Ulster and Delaware Railroad

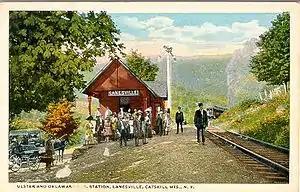
The railroad station at Lanesville, New York

Cornell got the idea for another railroad that would start at the U&D junction in Phoenicia and go up along the Stony Clove Valley to the bustling village of Hunter. He decided to name it the Stony Clove and Catskill Mountain Railroad. Unlike the U & D, it would utilize a narrow gauge which theoretically would be cheaper to build and operate. Construction started on the railroad during 1881, with Cornell's son-in-law, Samuel Decker Coykendall, supervising construction. Originally planned as a summer-only operation serving the Ulster County communities of Phoenicia and Chichester, and the Greene County villages of Lanesville, Edgewood, and Hunter, the service was expanded to year-round operation. In addition to the major stations, there was a flagstop at Stony Clove Notch and a station between the Notch and Hunter called Kaaterskill Junction Station (originally Tannersville Junction Station), at the junction of the Kaaterskill Railway.